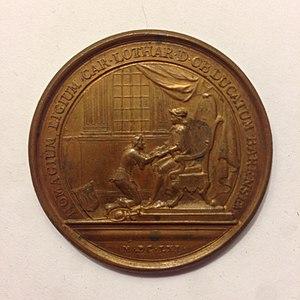
Hommage de Charles IV à Louis XIV pour le Barrois mouvant au Louvre en 1661Latina: Homagium ligium Car[oli] Lothar[ingiae] D[ucis] ob Ducatum Barensem MDCLXI
L'hommage lige est une forme d'hommage particulière. L'hommage lige oblige le vassal qui le prête plus étroitement vis-à-vis du suzerain que l'hommage ordinaire, notamment au regard du service d’ost.
Le Barrois mouvant, également appelé Barrois royal, est la partie du Barrois dans la mouvance du royaume français.
Le comté, puis duché de Bar, fut formé au Xᵉ siècle par Ferry d'Ardennes, frère de l'évêque de Metz Adalbéron.
Le traité de Vincennes est un traité signé à Vincennes, le 28 février 1661, entre le duc de Lorraine, Charles IV, et le cardinal Mazarin, pour le roi de France, Louis XIV.
Charles de Vaudémont, né le 5 avril 1604 à Nancy, mort le 18 septembre 1675 à Bernkastel, est duc de Lorraine et de Bar, de jure de 1625 à 1675, sous le nom de Charles IV. En tant que descendant de Gérard Iᵉʳ de Lorraine, il aurait dû être numéroté Charles III de Lorraine, mais les historiographes lorrains, voulant établir la légitimité des ducs de Lorraine et des Guise et les rattacher directement aux Carolingiens, inclurent dans la liste des ducs le Carolingien Charles, duc de Basse-Lotharingie.